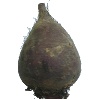
Label: beetroot